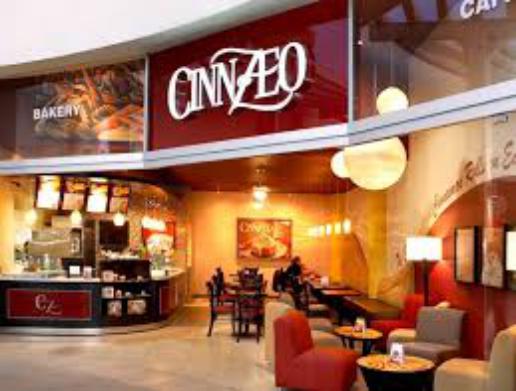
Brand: Cinnzeo
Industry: Food